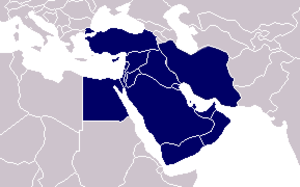
Mellemøsten
Kort over lande, der almindeligvis defineres som en del af Mellemøsten
Mellemøsten er et geopolitisk og kulturelt område, som sædvanligvis dækker det sydvestlige Asien og Egypten.